Katharine Coman

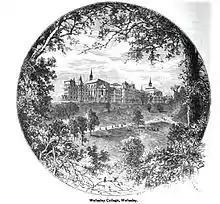
Etching of Wellesley College circa 1881

After earning her PhB, she joined the faculty at Wellesley College, a newly established private college for women in Wellesley, Massachusetts. Angell recommended her for the position, noting her talent for teaching. She first taught English rhetoric, and in 1881 became an instructor in history. In 1883, she was promoted to full professor of history. Because Coman believed that economics could address social problems, she urged the Wellesley administration to offer courses on the subject, and in 1883, she taught the college's first political economy class. Coman was the first American woman to teach statistics and Wellesley became the only American women's college to offer statistics courses before 1900.